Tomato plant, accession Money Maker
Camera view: tilt-top (135 deg); turntable rotation: 180 degrees
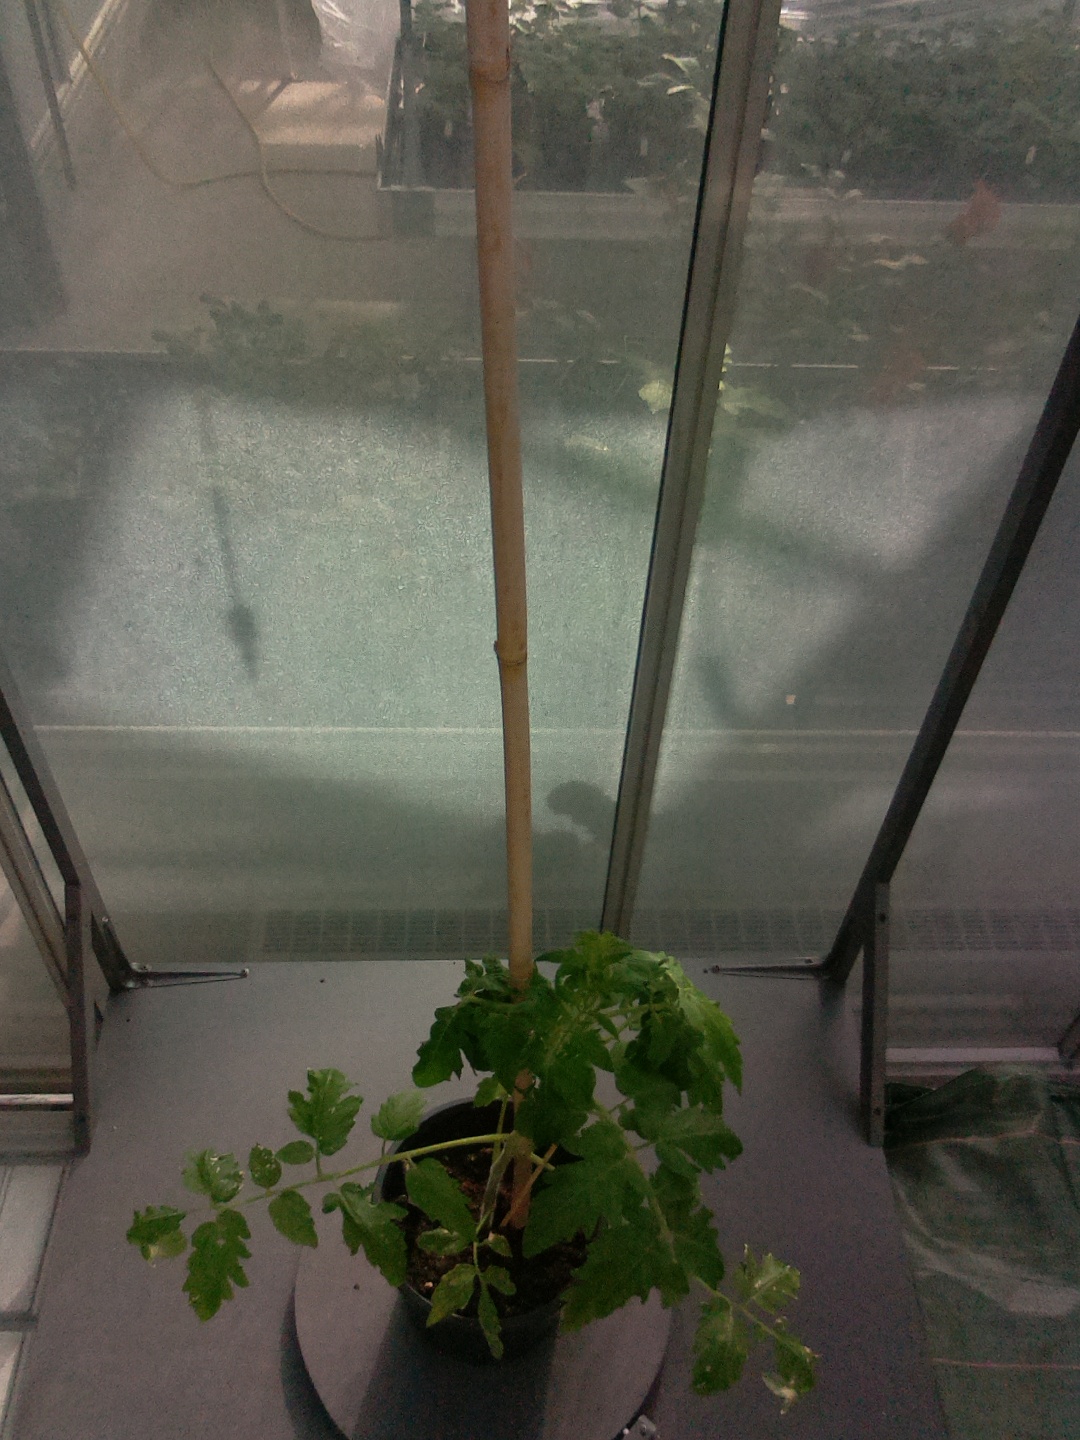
BBCH growth stage 14: 8 of true leaves visible